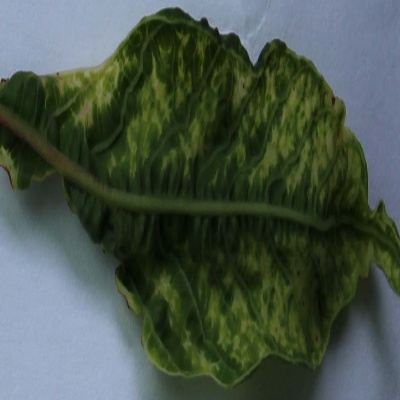
Crop: Cassava
Condition: mosaic